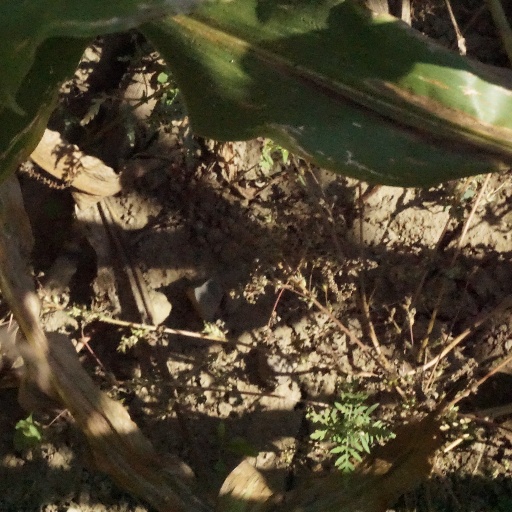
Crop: maize; corn